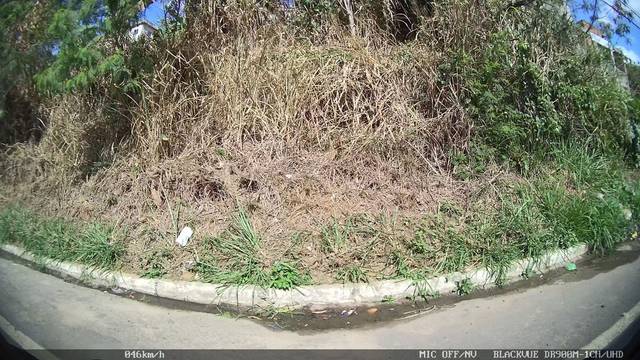
Region: Brazil
Coordinates: -20.277, -40.405